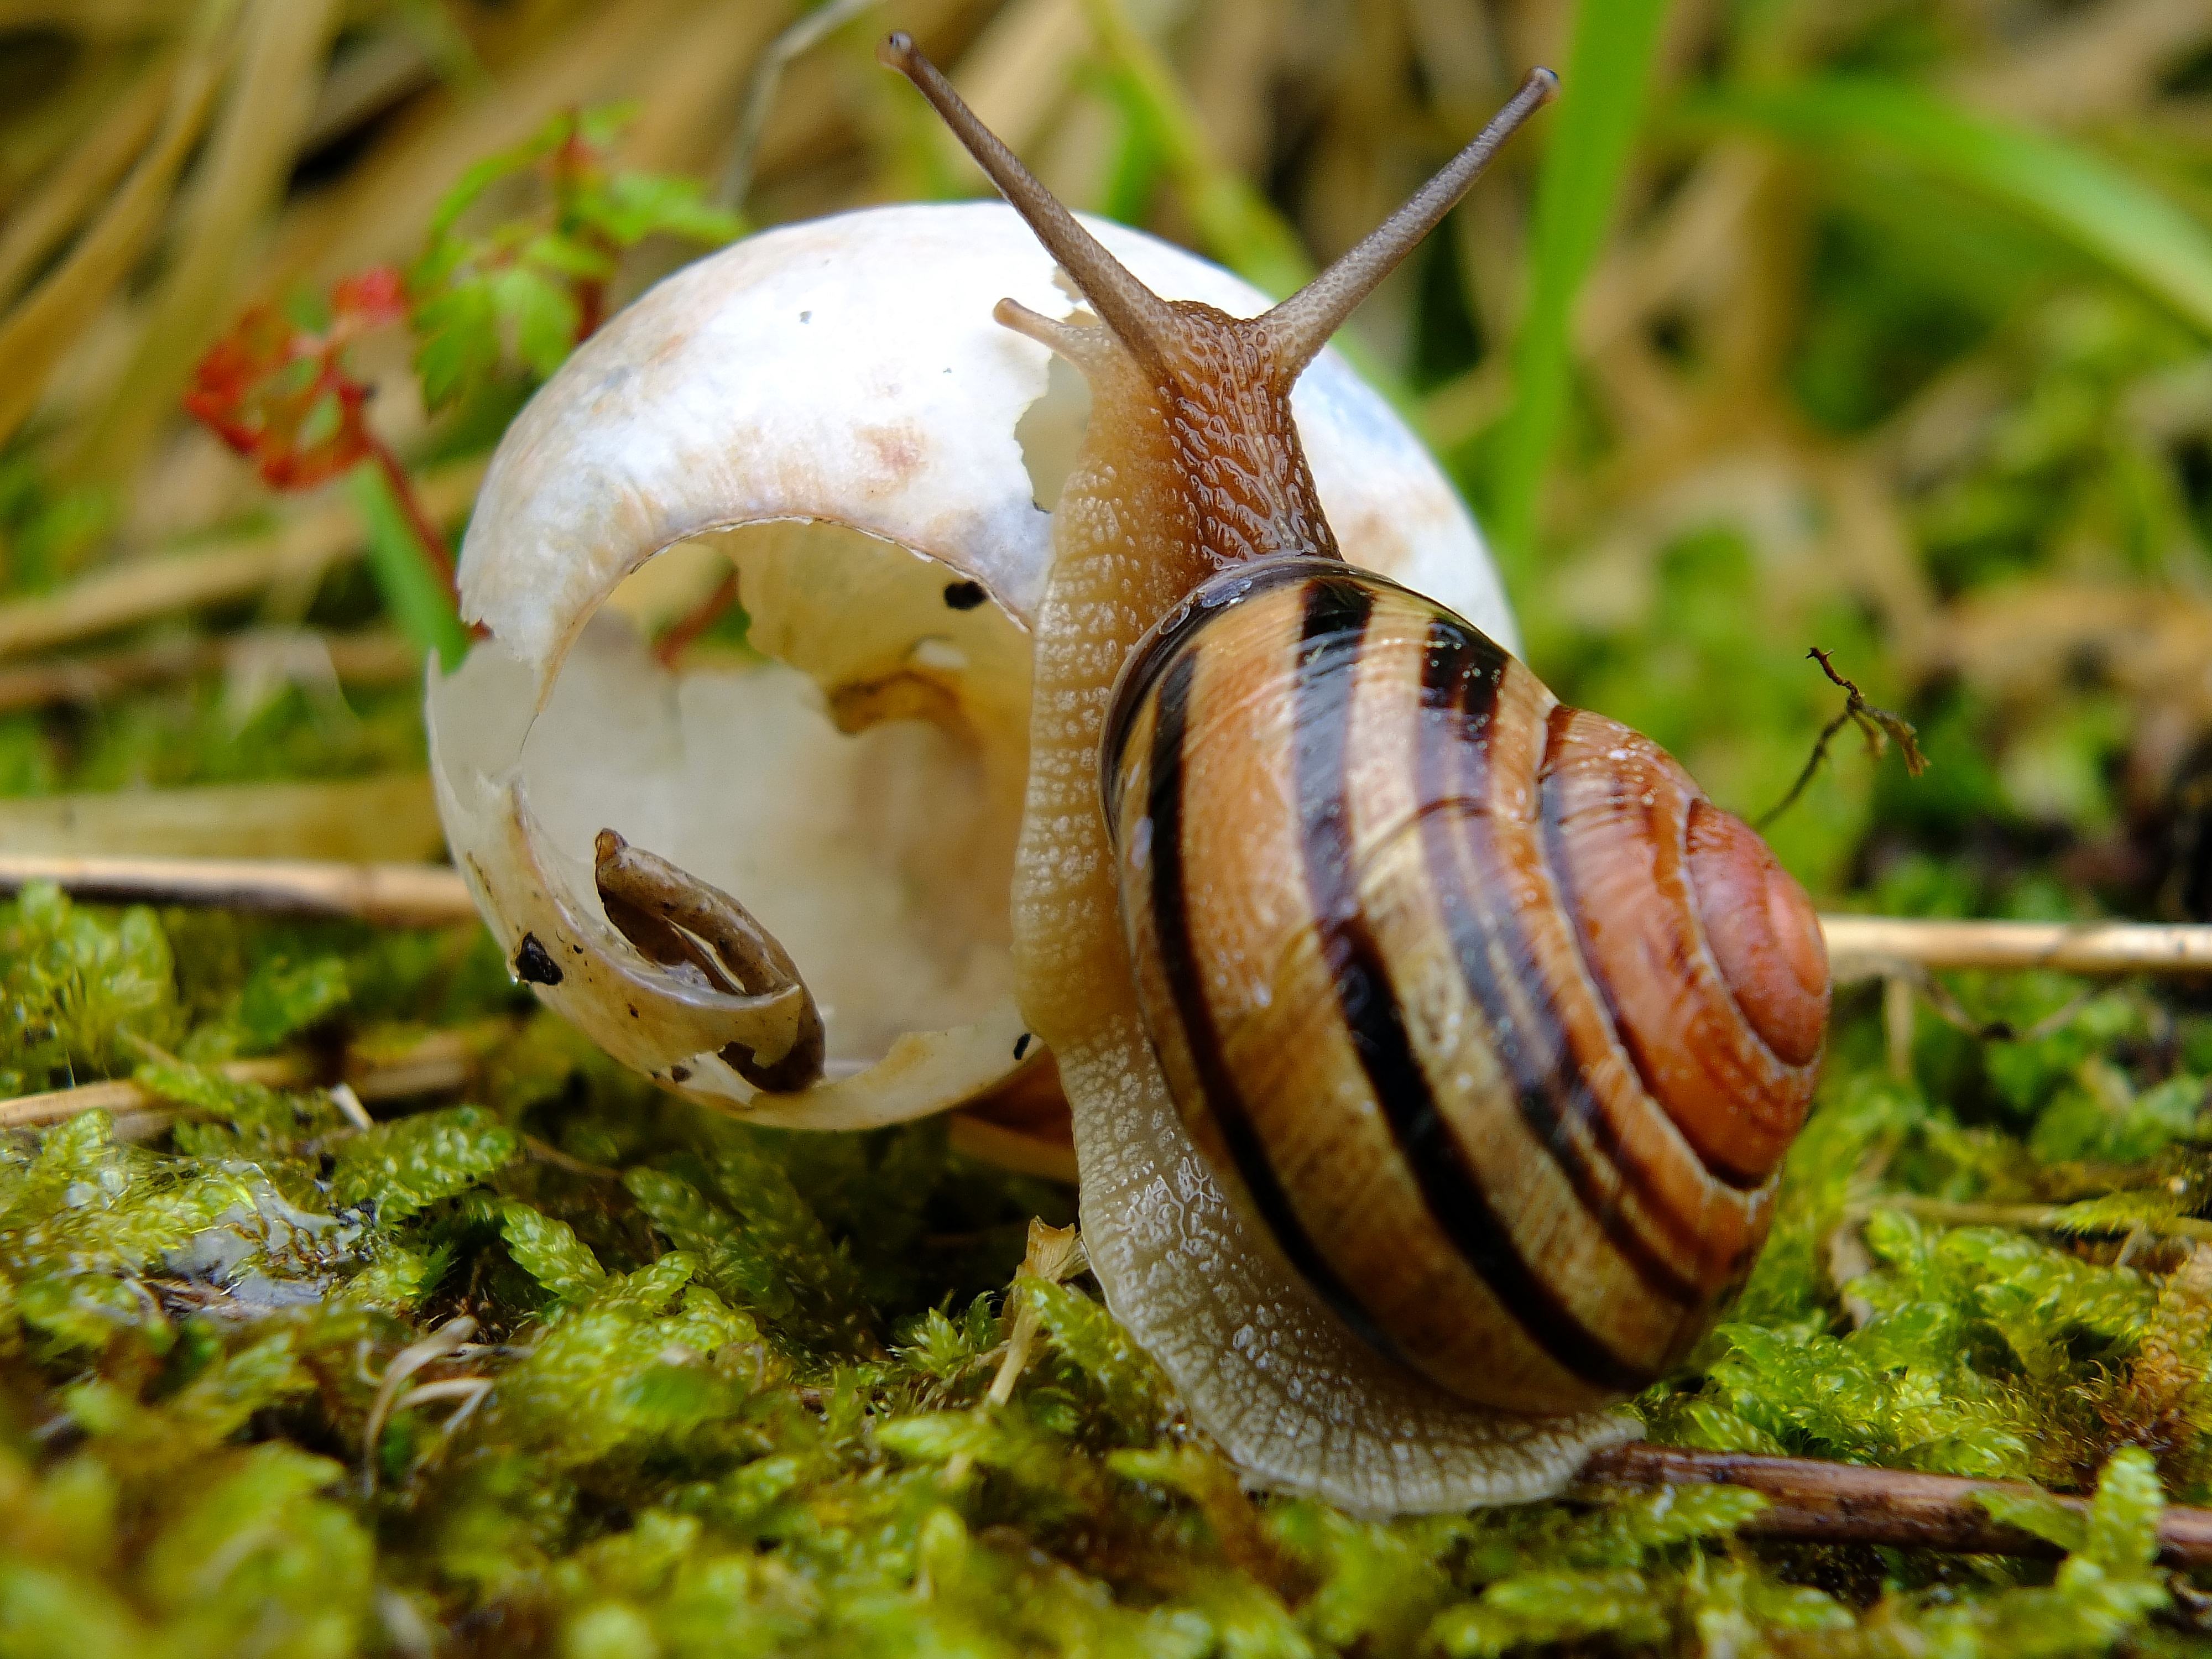
nature, wildlife, macro, fauna, invertebrate, snail, animals, naturaleza, escargot, molluscs, ggl1, gaby1, xovesphoto, animales, gphoto, fujifilmxs1, schnecken, macro photography, sea snail, snails and slugs